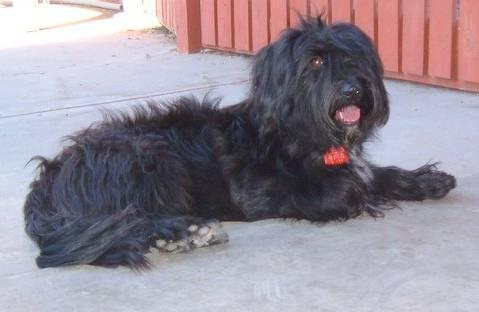
dog